Allan Ramsay (artist)

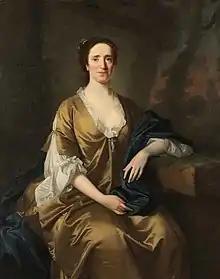
Portrait of Lady Anne Rushout by Ramsay.

Among his most satisfactory productions are some of his earlier ones, such as the full-length of the Duke of Argyll, and the numerous bust-portraits of Scottish gentlemen and their ladies which he executed before settling in London. They are full of both grace and individuality; the features show excellent draughtsmanship; and the flesh-painting is firm and sound in method, though frequently tending a little to hardness and opacity. His full-length of Lady Mary Coke is remarkable for the skill and delicacy with which the white satin drapery is managed; while the portrait of his brown-eyed second wife Margaret, in the National Gallery of Scotland, is described as having a sweetness and tenderness. The portrait of his wife also shows the influence of French art, which Ramsay incorporated into his work. The large collection of his sketches in the possession of the Royal Scottish Academy and the Board of Trustees, Edinburgh also show this French elegance and soft colours.